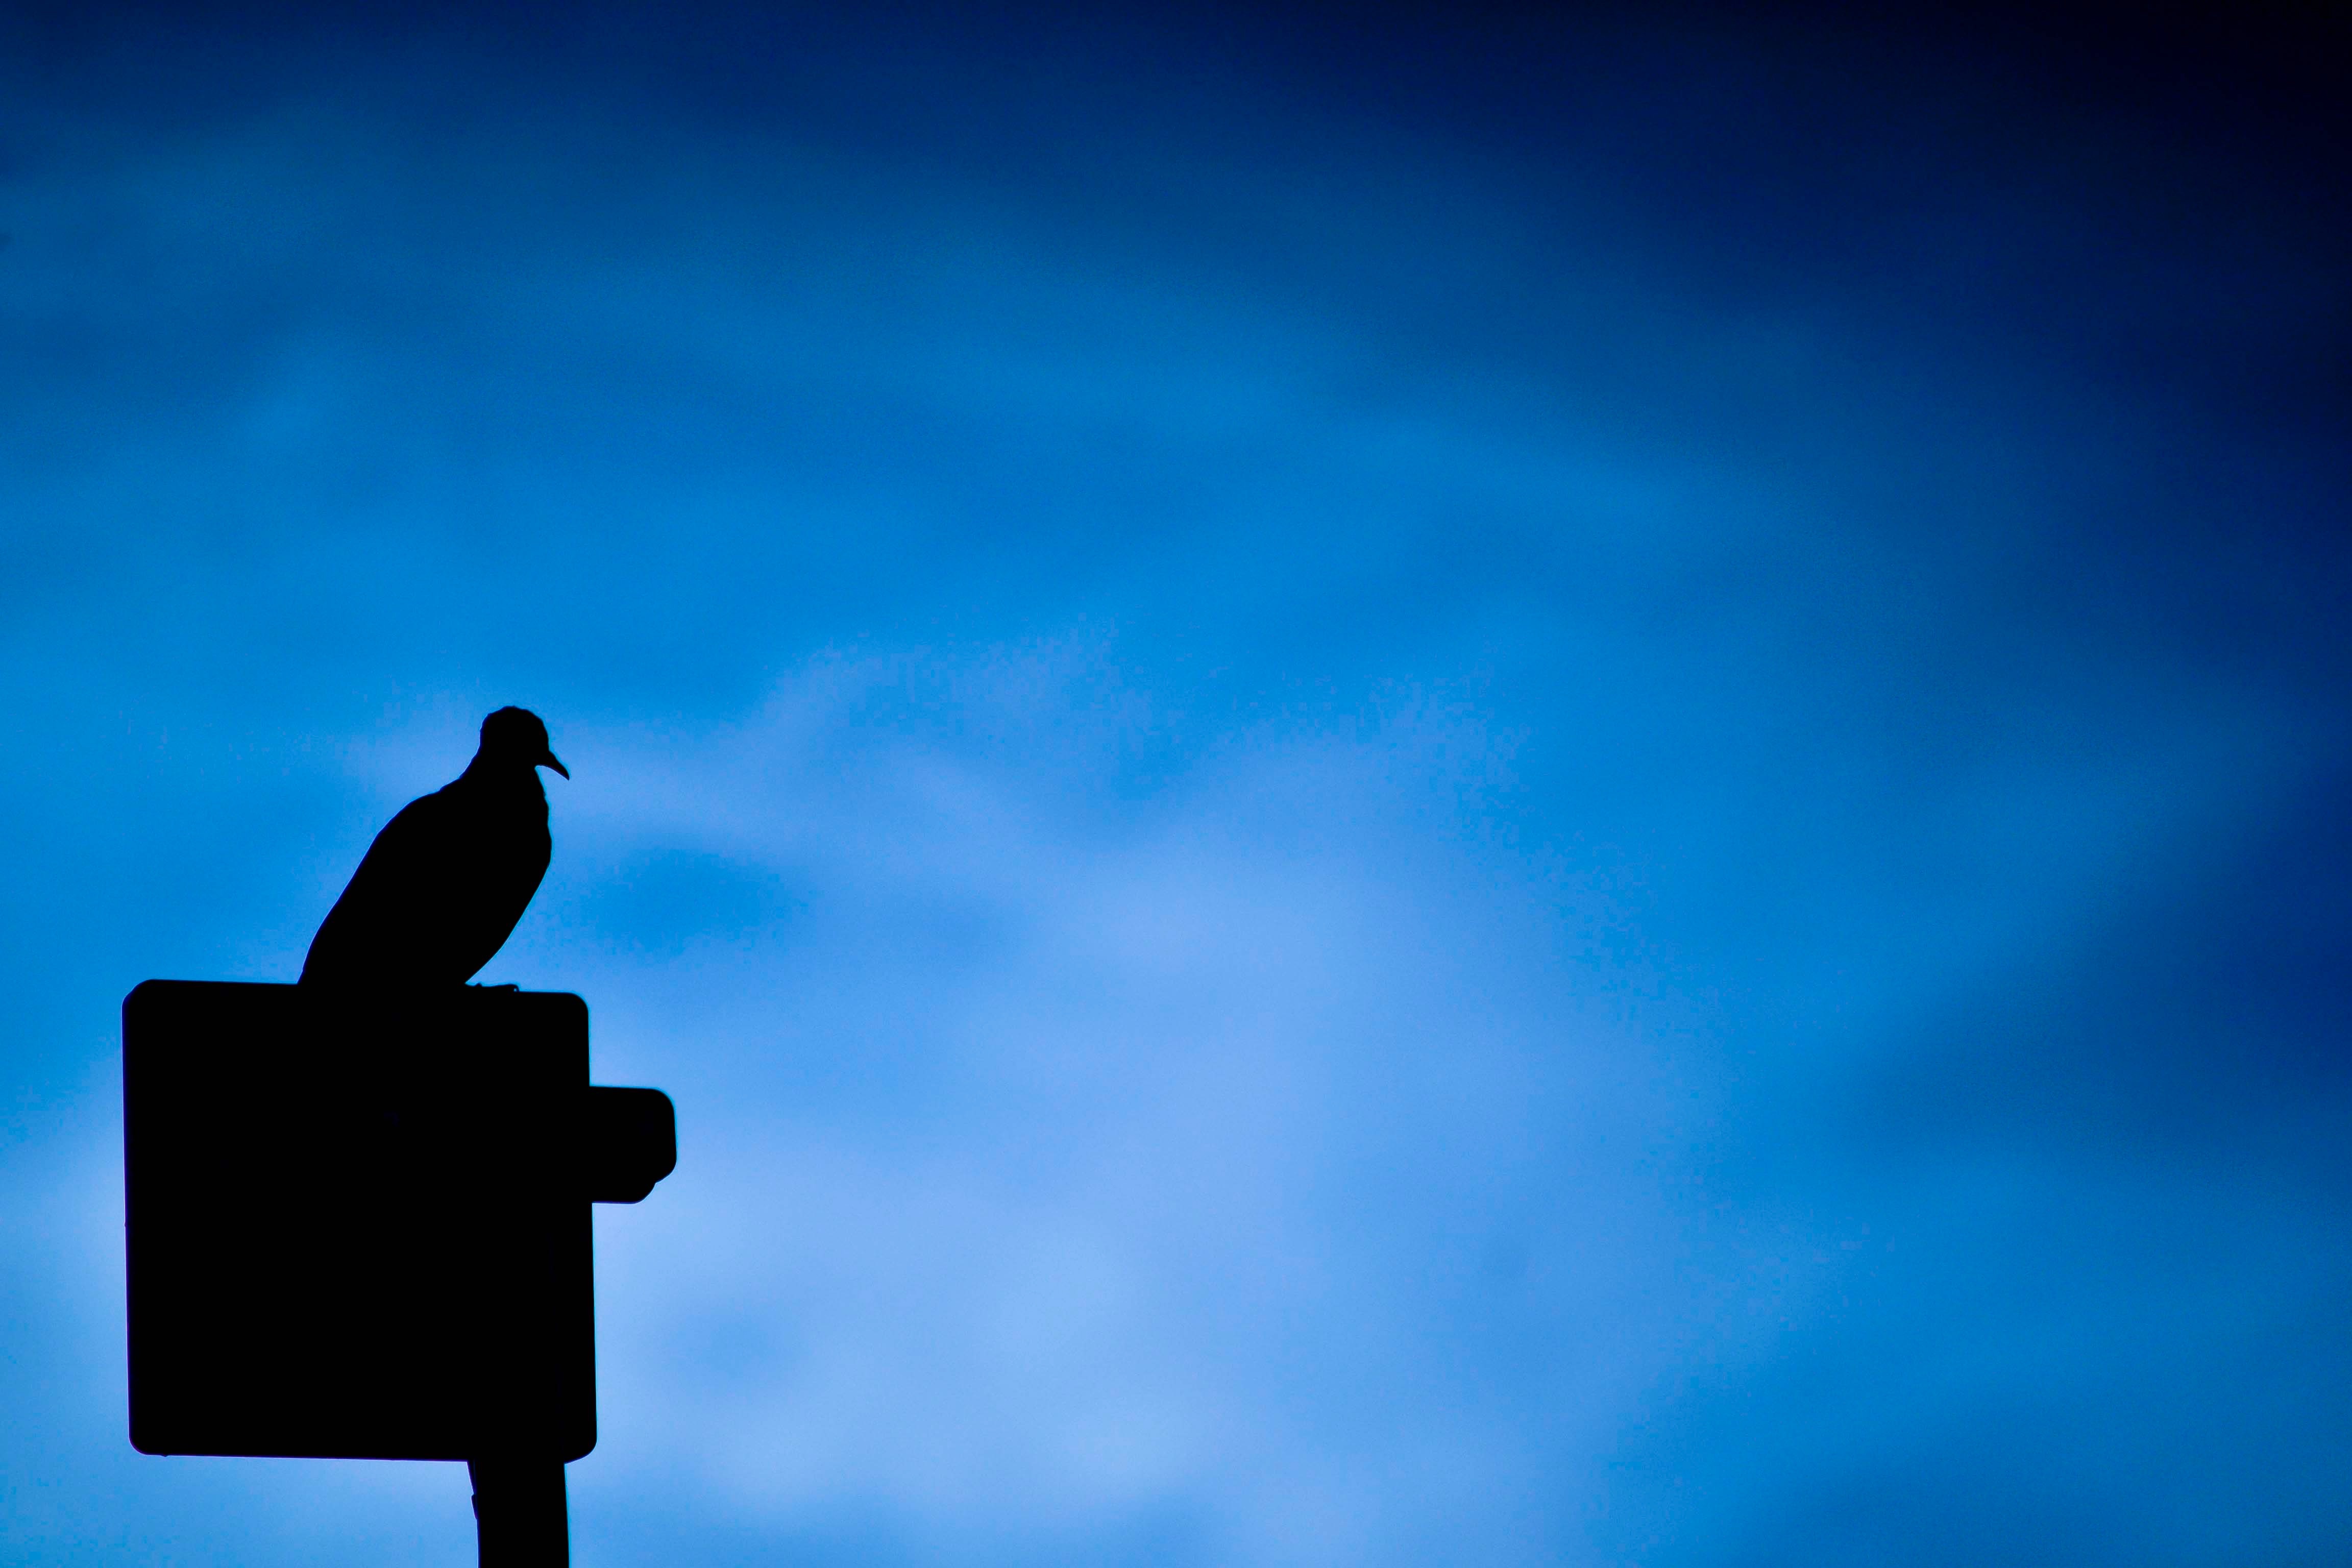
silhouette, light, cloud, sky, sunlight, atmosphere, reflection, darkness, blue, atmosphere of earth, computer wallpaper